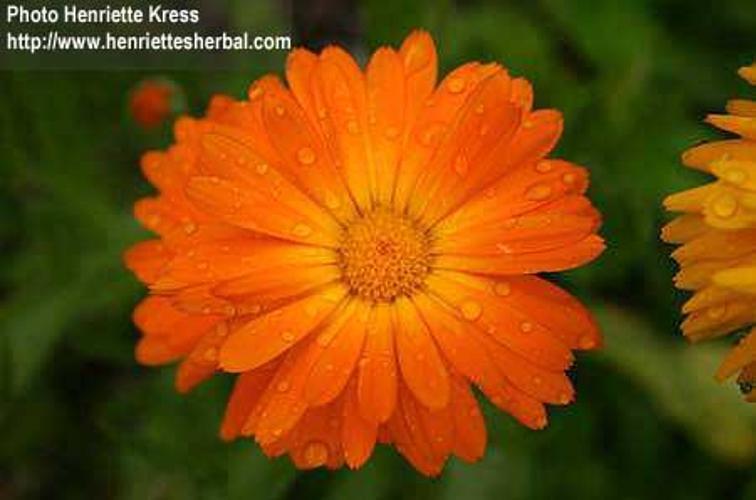
Label: english marigold